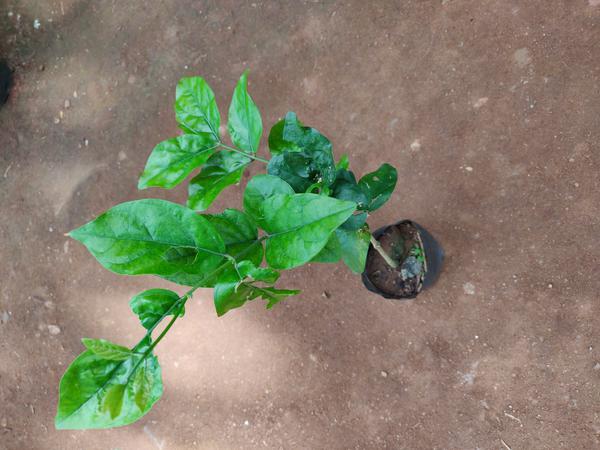
Plant: Jasmine